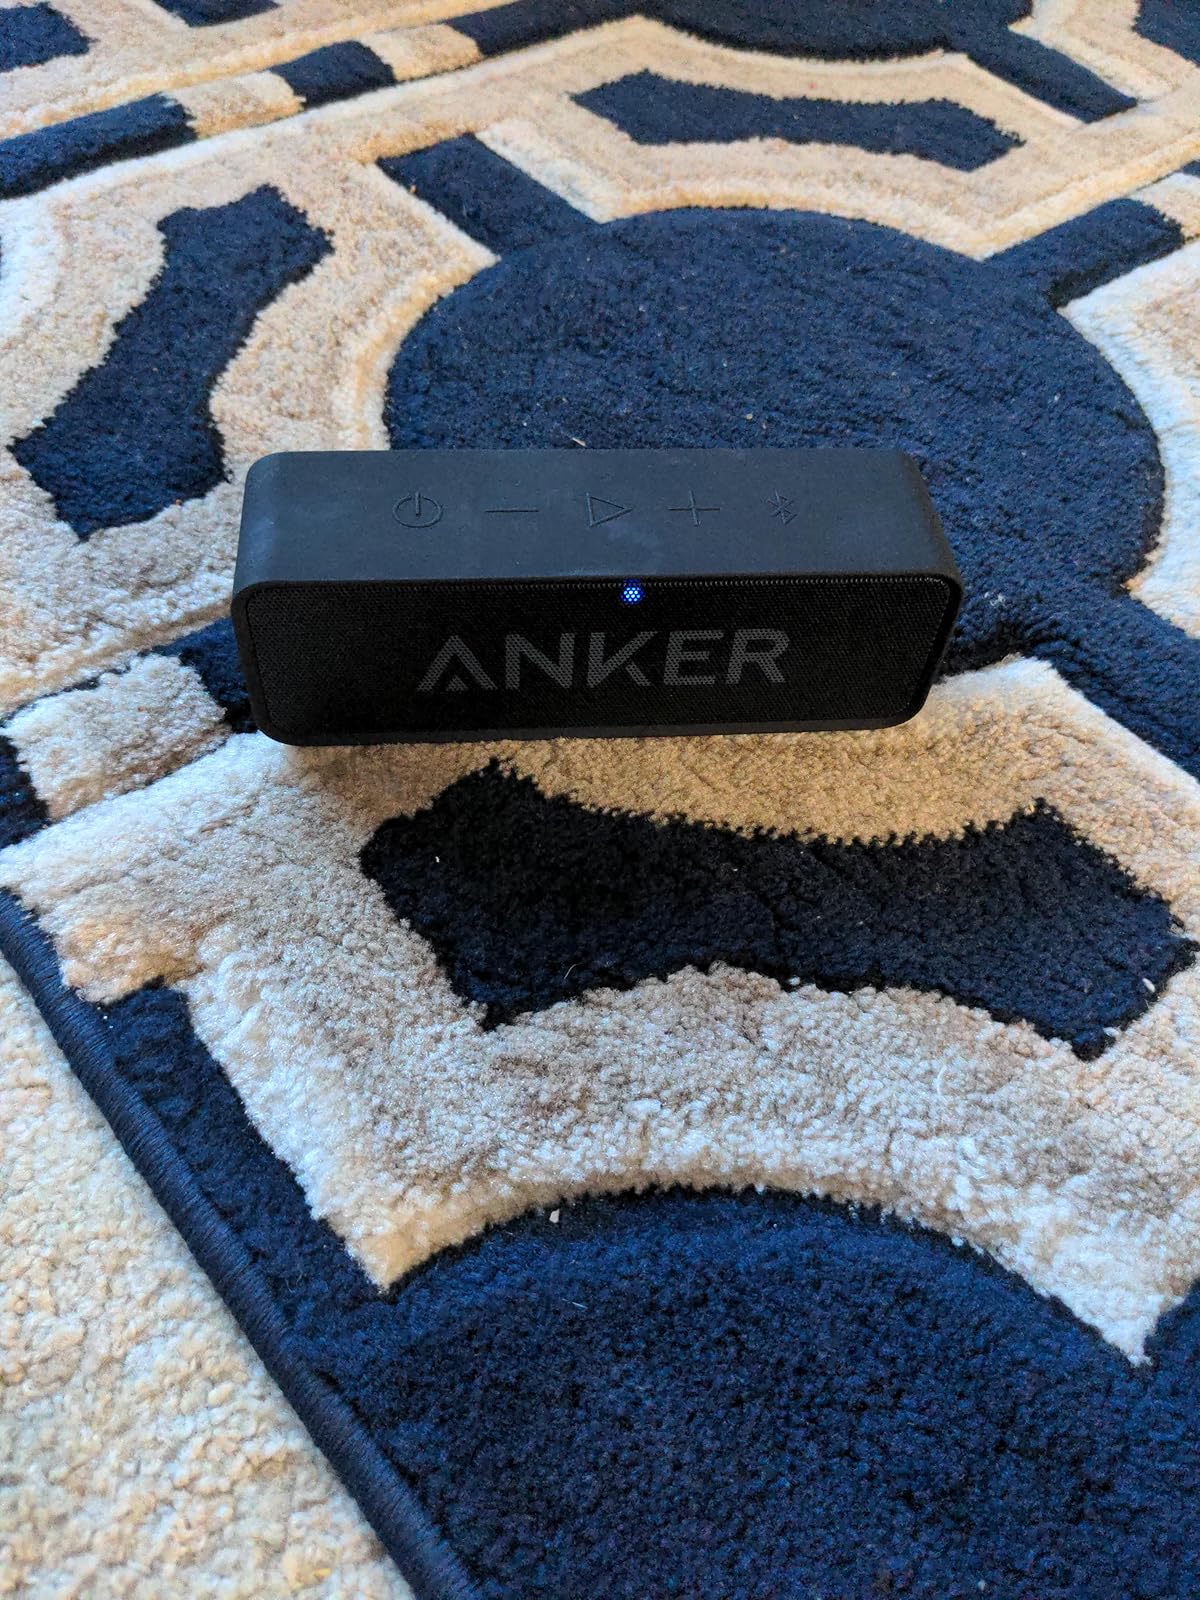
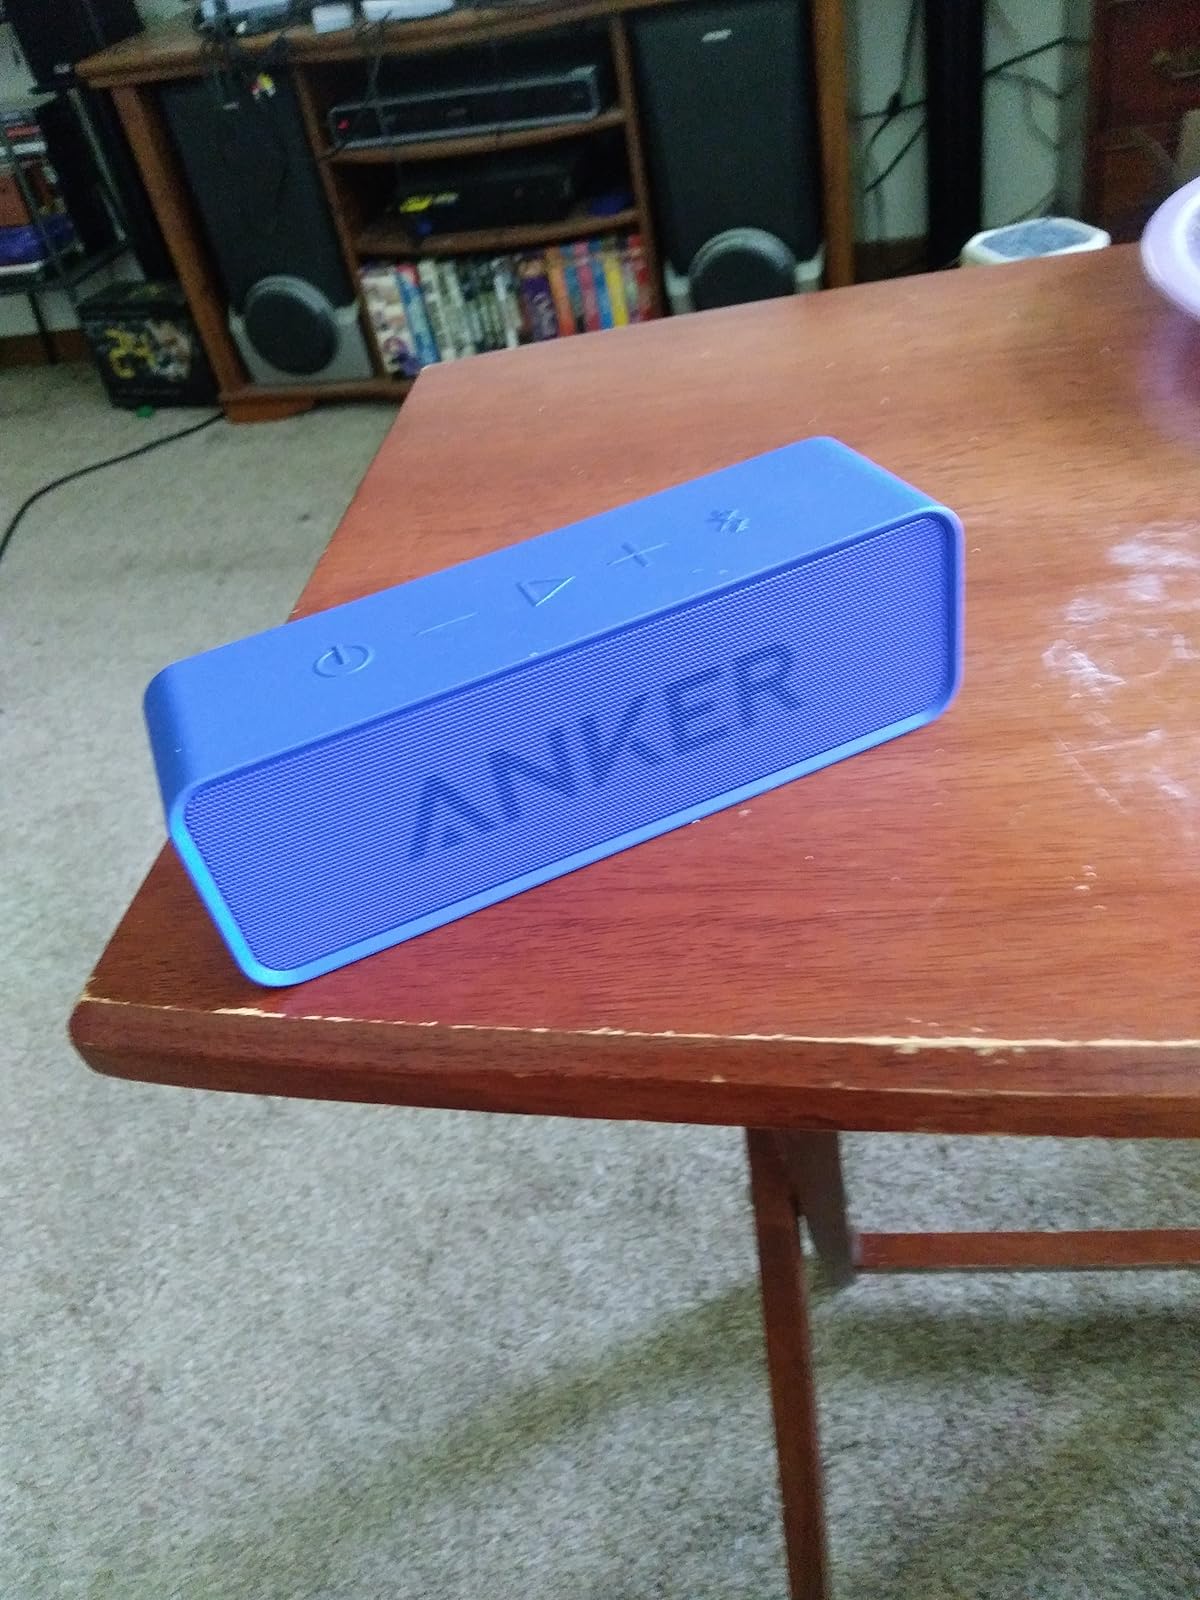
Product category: speaker
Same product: no